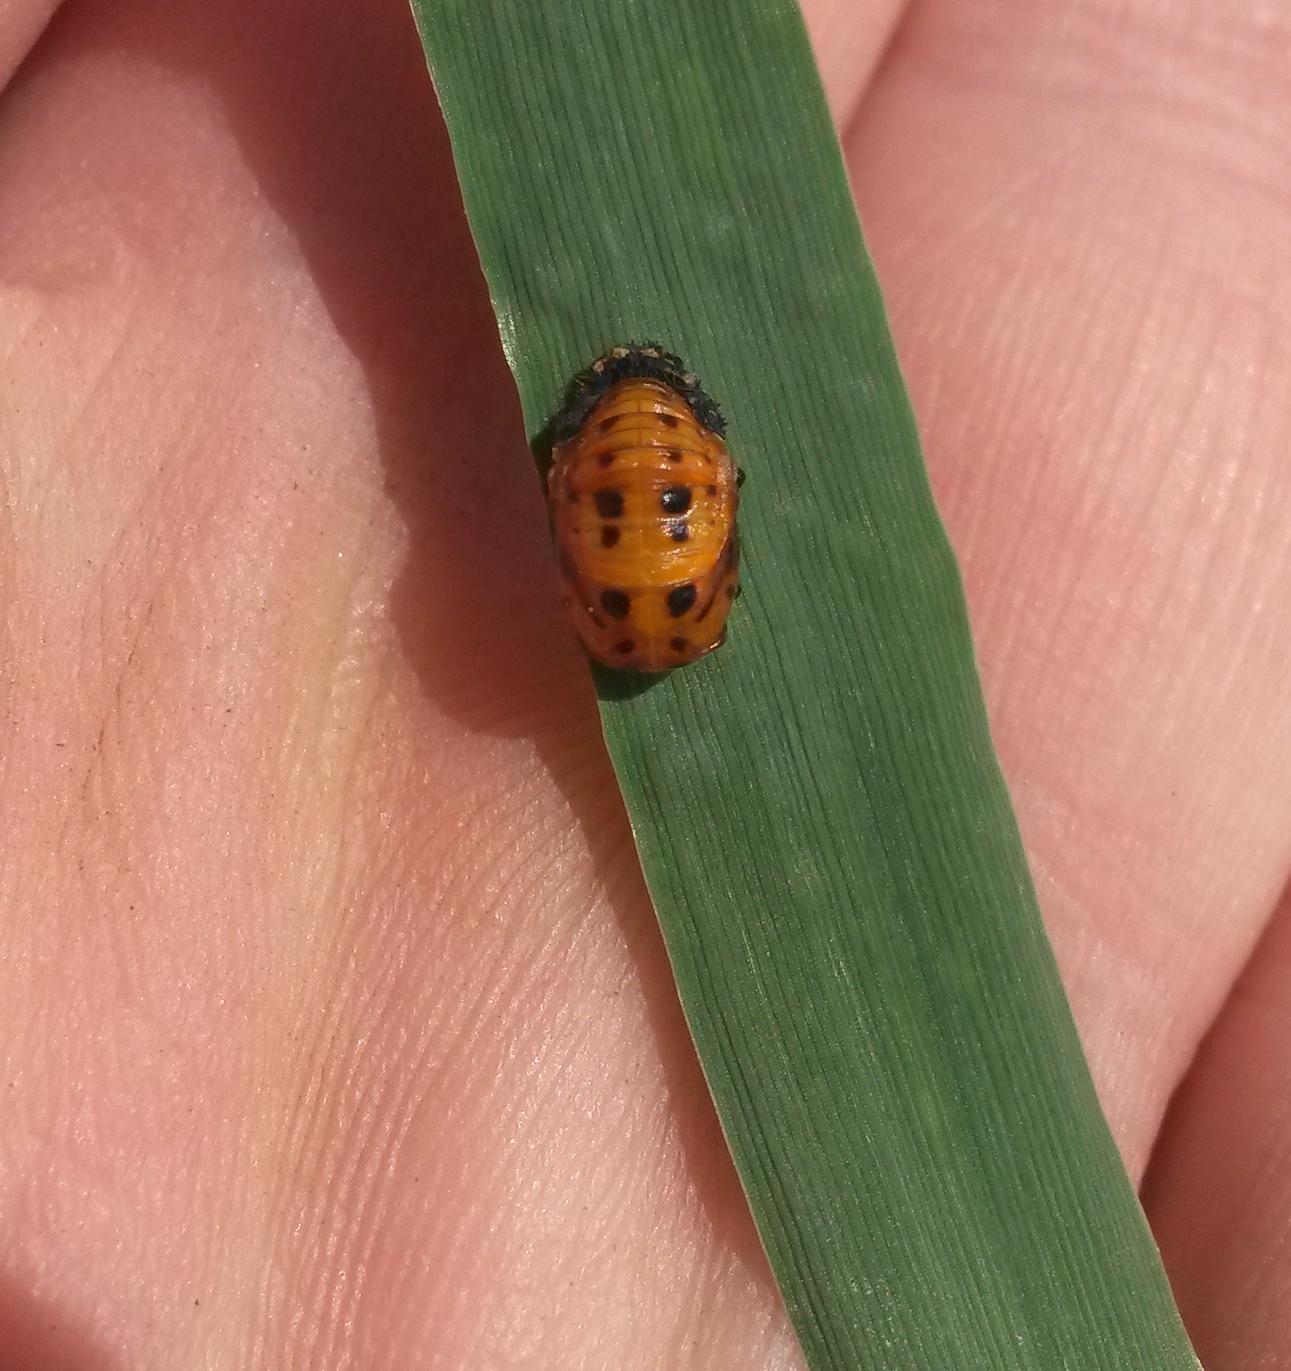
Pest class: predators